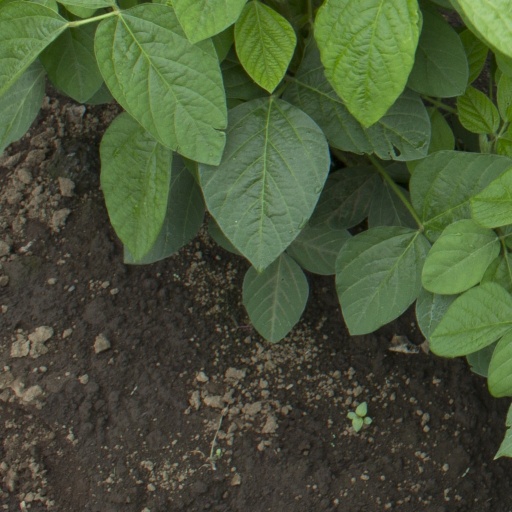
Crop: soybean